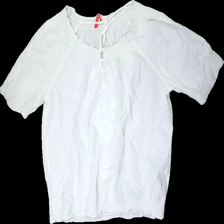
View: front
Type: Blouse
Category: Ladies
Brand: Not in the list
Brand text on label: Xlnt
Colors: White
Material: 100% Cotton
Pattern: Embroidered
Cut: Loose
Size: L
Price range: 50-100
Recommended usage: Reuse
Description: white blouse with embroidery